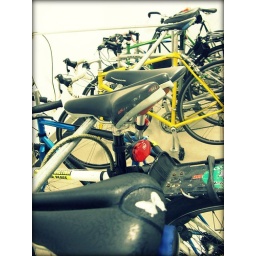
bike room in the office building.